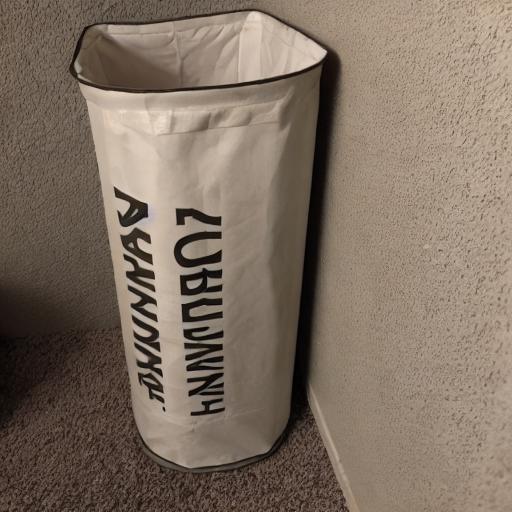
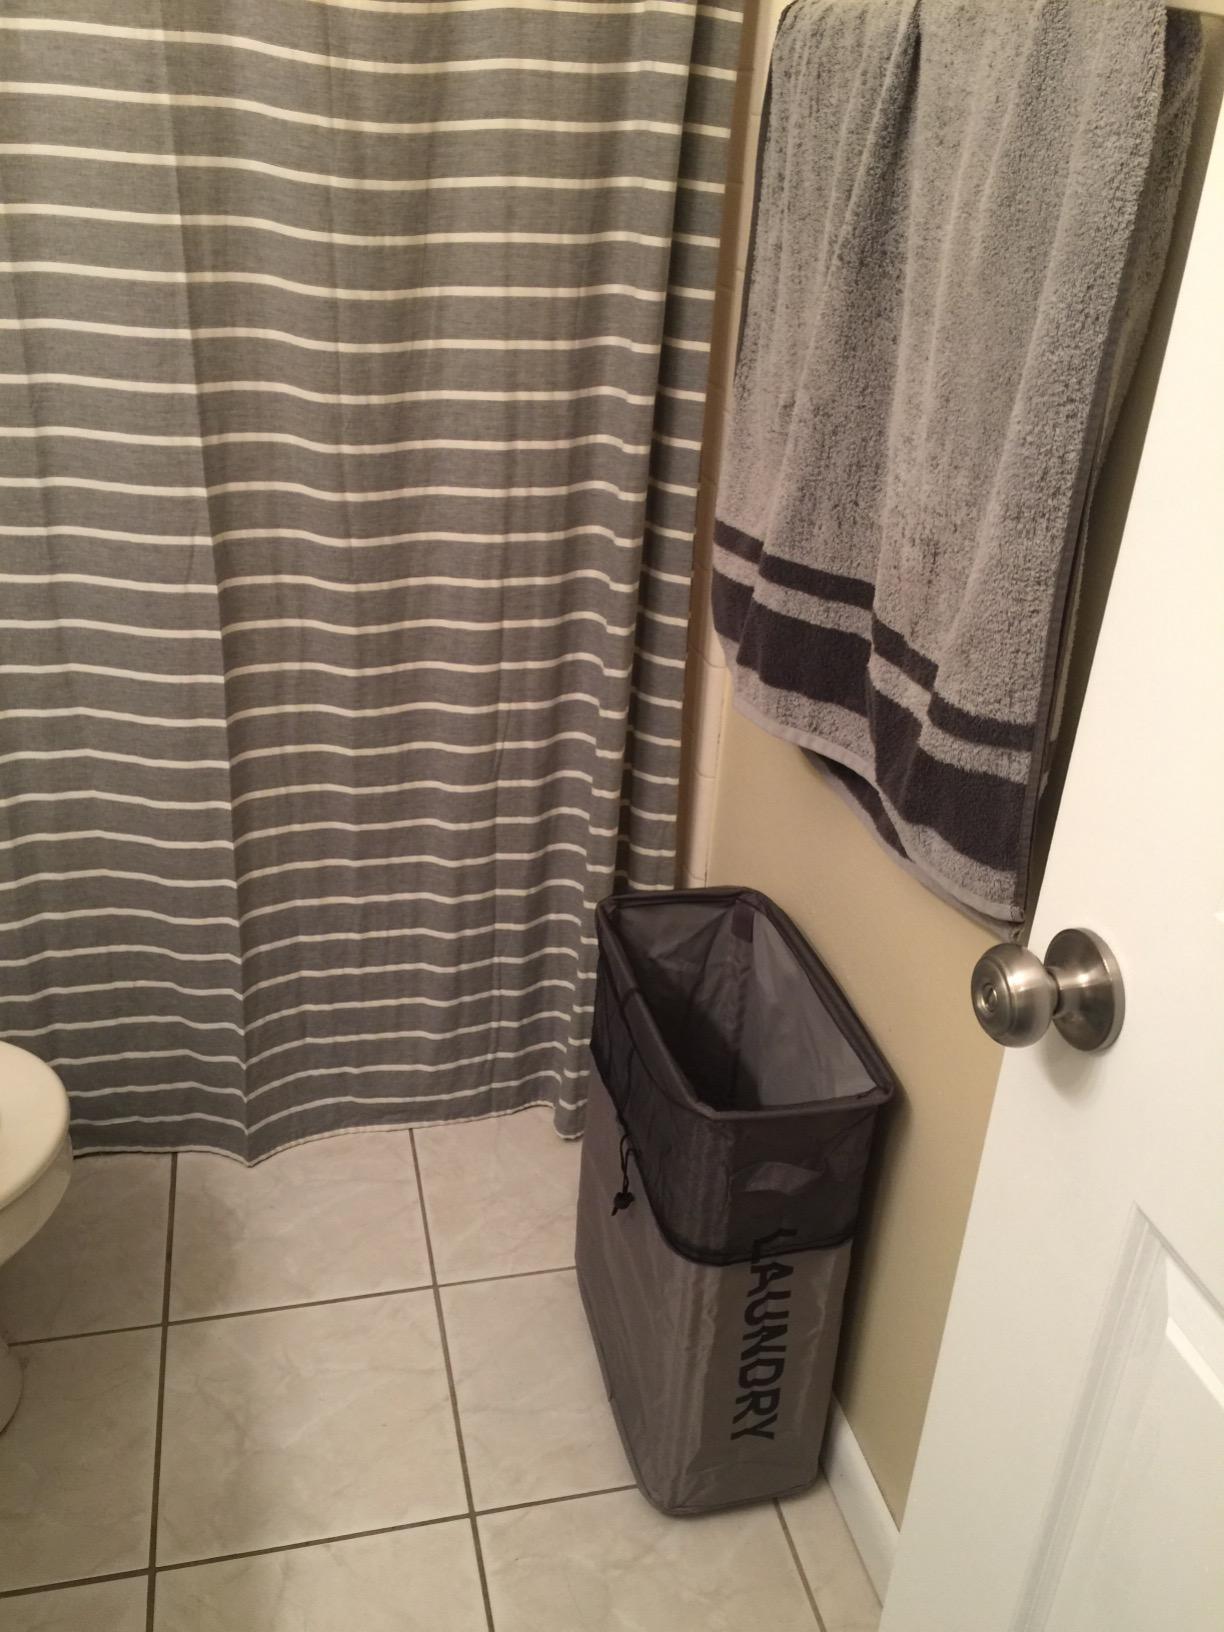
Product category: items_hamper
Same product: no